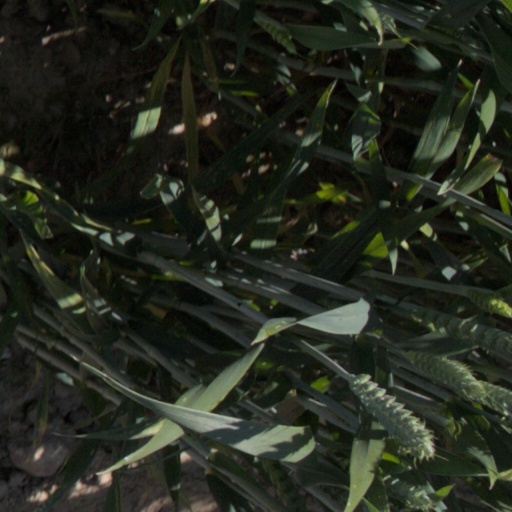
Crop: wheat